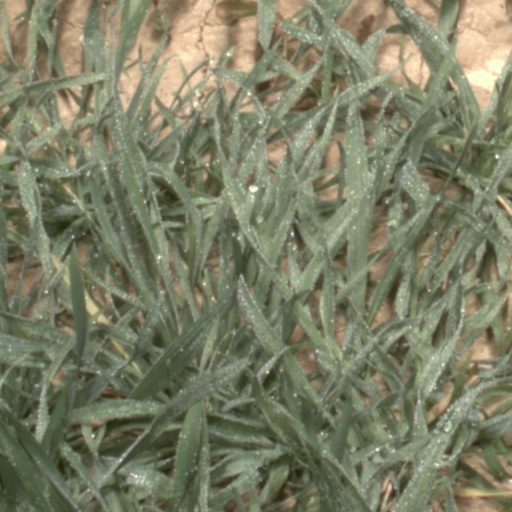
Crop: wheat